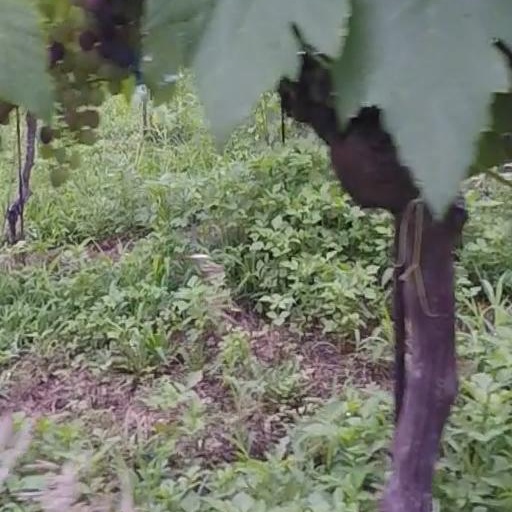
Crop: grape